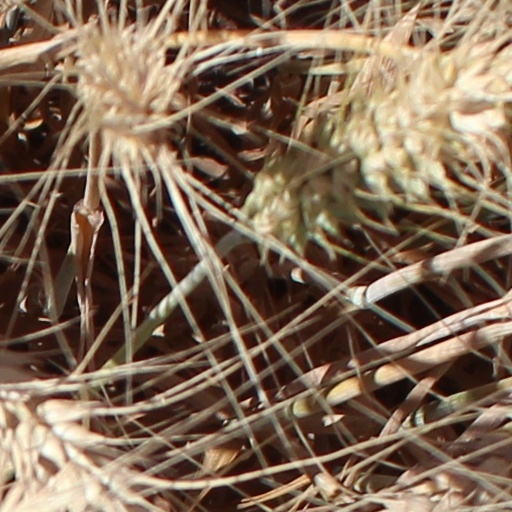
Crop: wheat